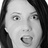
Emotion: surprise